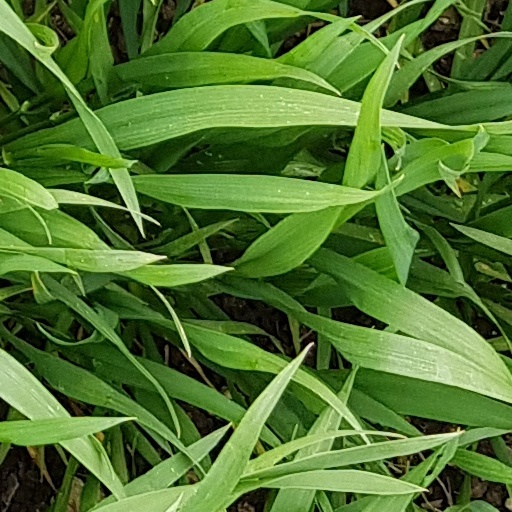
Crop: wheat